Fire Angels

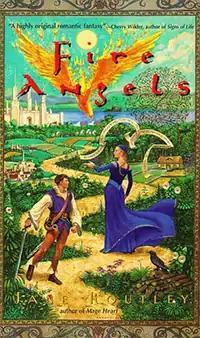
"Fire Angels" first edition cover

Fire Angels is a 1998 fantasy fiction novel by Jane Routley. It follows the first book in the series, "Mage Heart", with Dion reuniting with family and finding her homeland overrun with Witch Hunters and Fire Angels.